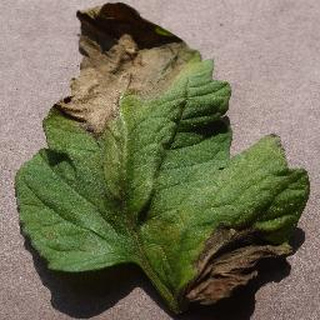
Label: tomato_late_blight